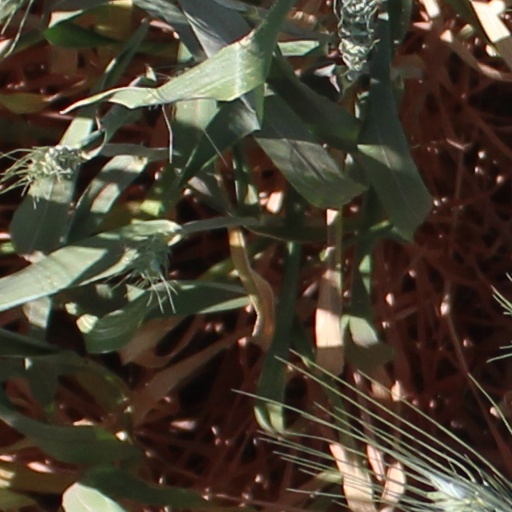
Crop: wheat